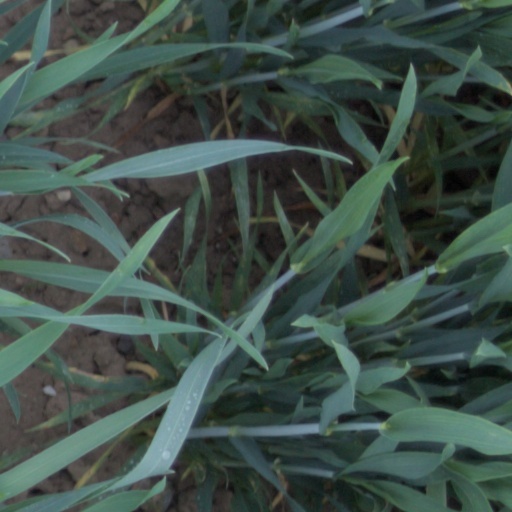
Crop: wheat